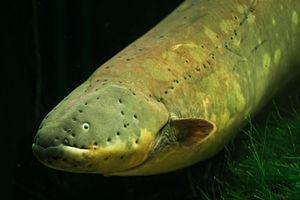
La classe des actinoptères rassemble la quasi-totalité des poissons à nageoires rayonnées actuels.